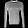
Label: Pullover